Coast Guard Squadron One

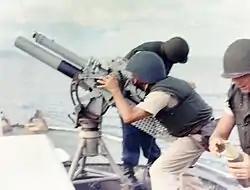
Gun crew aboard firing 81mm mortar during bombardment of suspected Viet Cong staging area one mile behind An Thoi. The machine gun has been removed from the Mk 2 mount, August 1965

Soon after patrol operations started in Division 12's area of responsibility (AOR), encountered machine gun and mortar fire from the shore south of the Cửa Việt River while attempting to board a junk in the early morning hours of 24 July 1965. The "Point Orient" returned fire, and in doing so it became the first Coast Guard unit in Vietnam to engage the enemy. As a result of the incident, it became obvious to the skipper of the "Point Orient" that the paint scheme used by the Coast Guard in the U.S. was too visible at night and shortly thereafter the white paint was replaced by deck gray on all WPBs in Squadron One. On assuming control, the TF115 commander changed the way patrols were conducted in the DMZ. Future patrols were concentrated along the DMZ for most of the WPBs and PCFs with only a few assets placed in the Da Nang area. Assets were concentrated where vessel traffic was encountered; most traffic near the Da Nang area was interdicted further out to sea by the DERs and WHECs and fewer shallow draft assets were needed there.